John Ray Webster

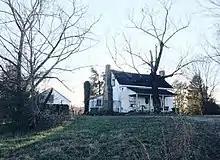
The Walter Scott Irving House on the Webster family farm.

Webster attended North Carolina State University as an undergraduate student and obtained a doctorate in veterinary medicine from Oklahoma State University-Stillwater. He works as a veterinarian in Rockingham County, specializing in livestock. He served in the United States Army with the rank of captain.